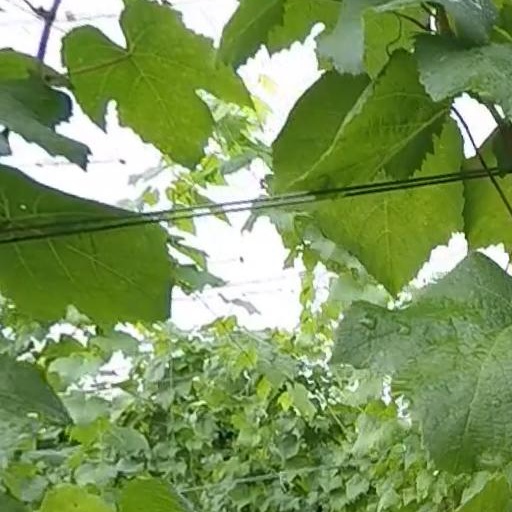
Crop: grape